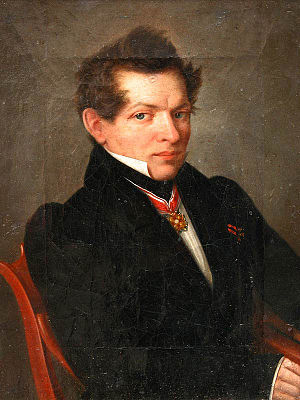
Nikolaj Lobatjevskij
Nikolaj Ivanovitj Lobatjevskij var en russisk matematiker, som regnes for at være faderen til ikke-euklidisk geometri. Han blev født i Nizjnij Novgorod i 1792. Da hans fader døde i 1800, flyttede han med moderen til Kazan, hvor Lobatjevskij kom på gymnasiet og senere på Kazans universitet. Her studerede han fysik og matematik. Han blev senere ansat på universitetet og blev professor i 1822 i matematik, fysik og astronomi. Han var ansat på universitetet indtil 1846, hvor han måtte stoppe pga. svigtende helbred.